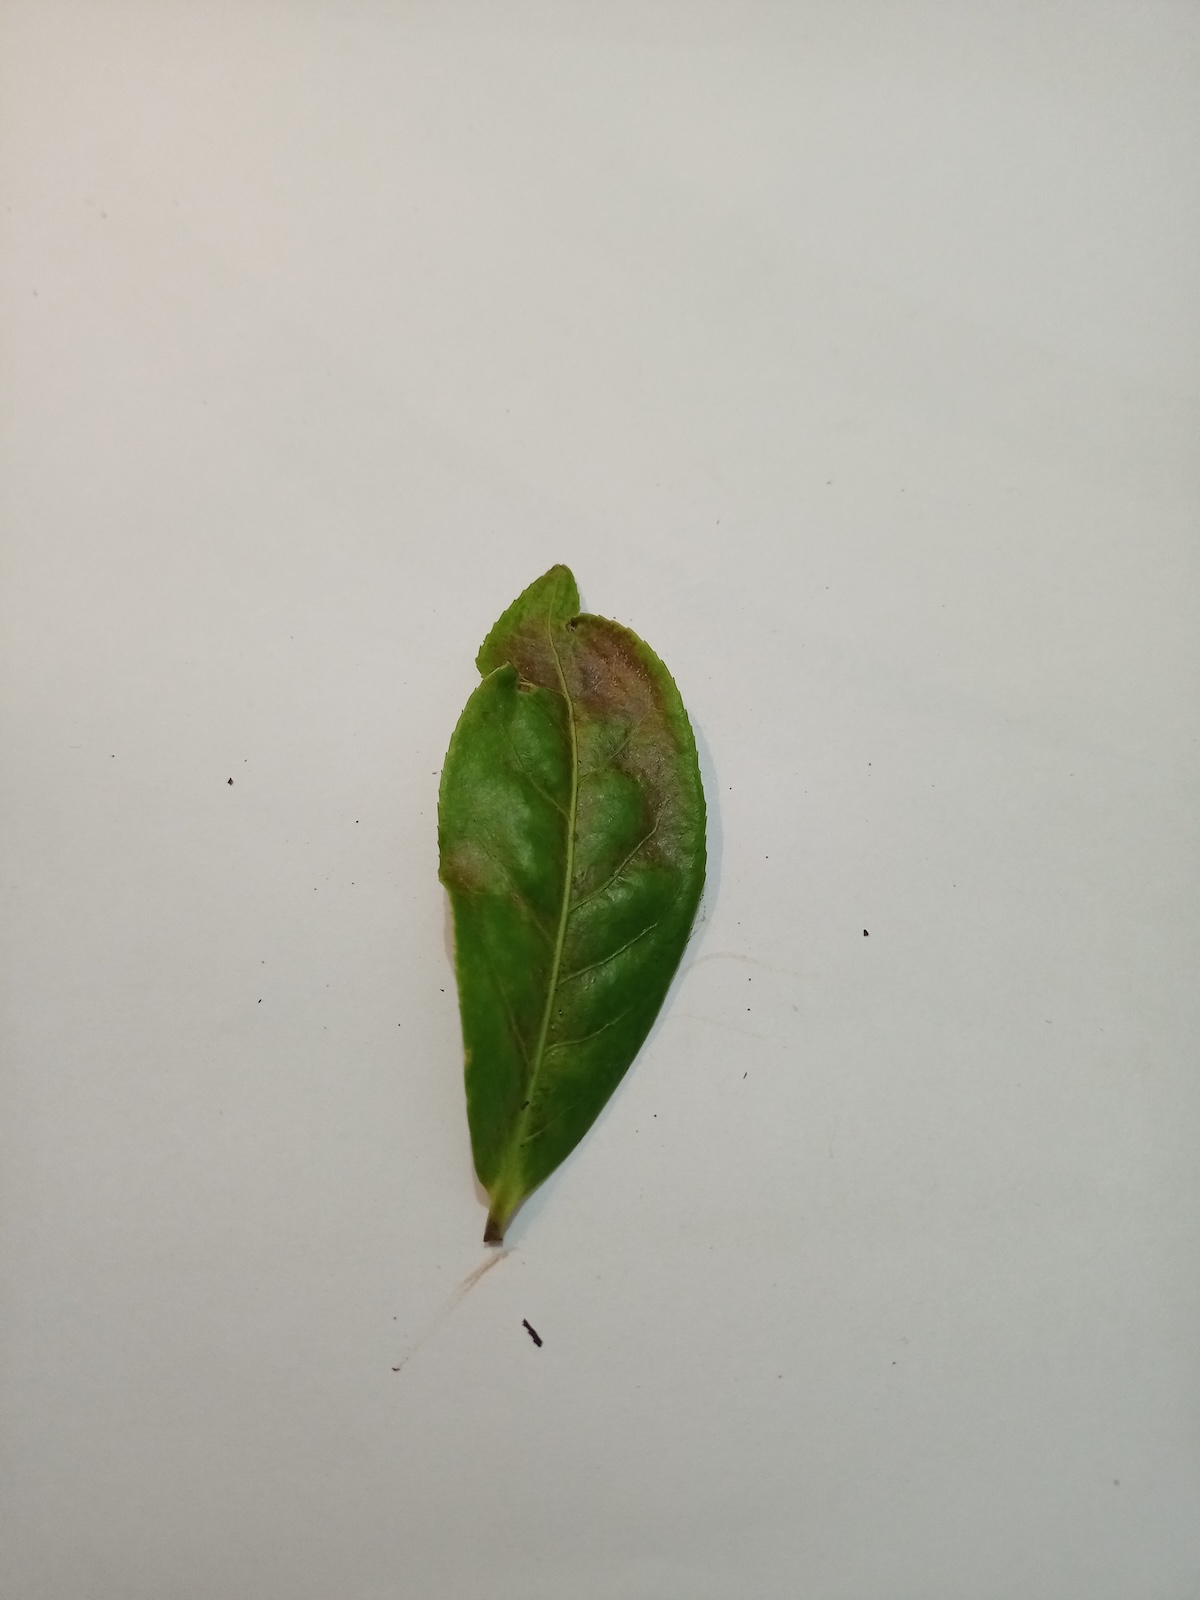
Label: Red spider